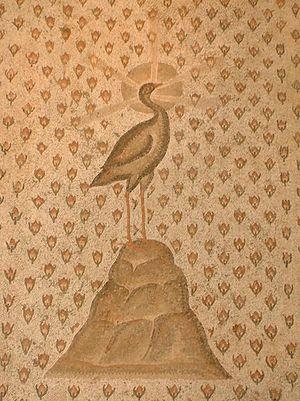
Mosaïque de sol
Le phénix, parfois écrit phœnix, est un oiseau légendaire, doué d'une grande longévité et caractérisé par son pouvoir de renaître après s'être consumé dans les flammes. Il symbolise ainsi les cycles de mort et de résurrection. Son surnom moderne est l'oiseau de feu.
L’Antiquité tardive est une expression utilisée pour désigner une période de l’histoire européenne qui commence à la fin du IIIᵉ siècle mais dont le terme est beaucoup plus flou. Elle n’est employée qu’en référence aux pays ayant appartenu au monde romain : les régions d’Europe occidentale, orientale et méridionale, d’Asie et d’Afrique autour du bassin méditerranéen mais se prolonge bien au-delà de la fin de l’Empire romain d’Occident en 476.